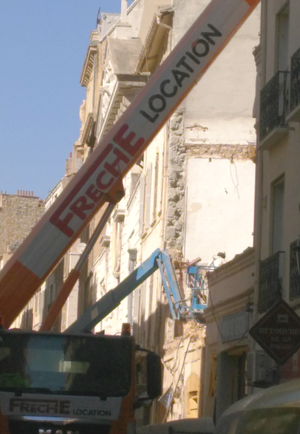
Engins de démolition à côté de l'église de La Trinité-La Palud
La rue de La Palud est une voie située dans le 1ᵉʳ et 6ᵉ arrondissement de Marseille. Elle va de la rue de Rome à la place de Rome. Elle s’ouvre en oblique au nᵒ 25 de la rue de Rome où se situe la maison à pan coupé de Pierre Puget.